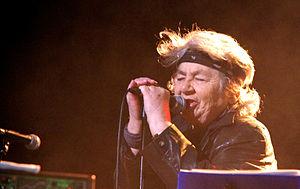
Les Nuits du blues est un festival de musique blues ayant lieu chaque année depuis 20 ans à Abbeville, généralement au mois de mars.
Abbeville est une commune française, sous-préfecture du département de la Somme, en région Hauts-de-France.